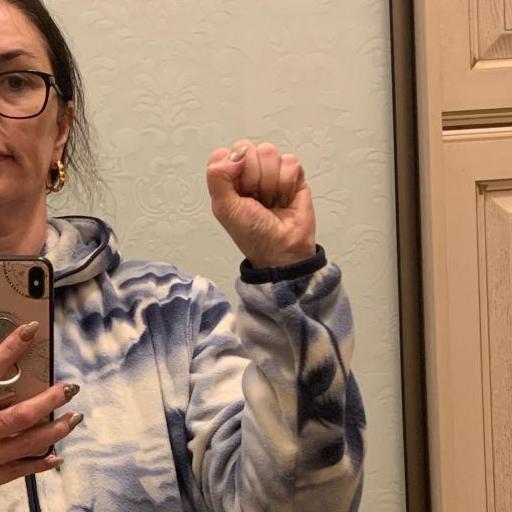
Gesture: fist